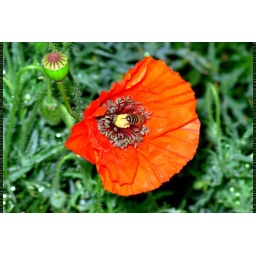
flower found in jayanti forest rest house